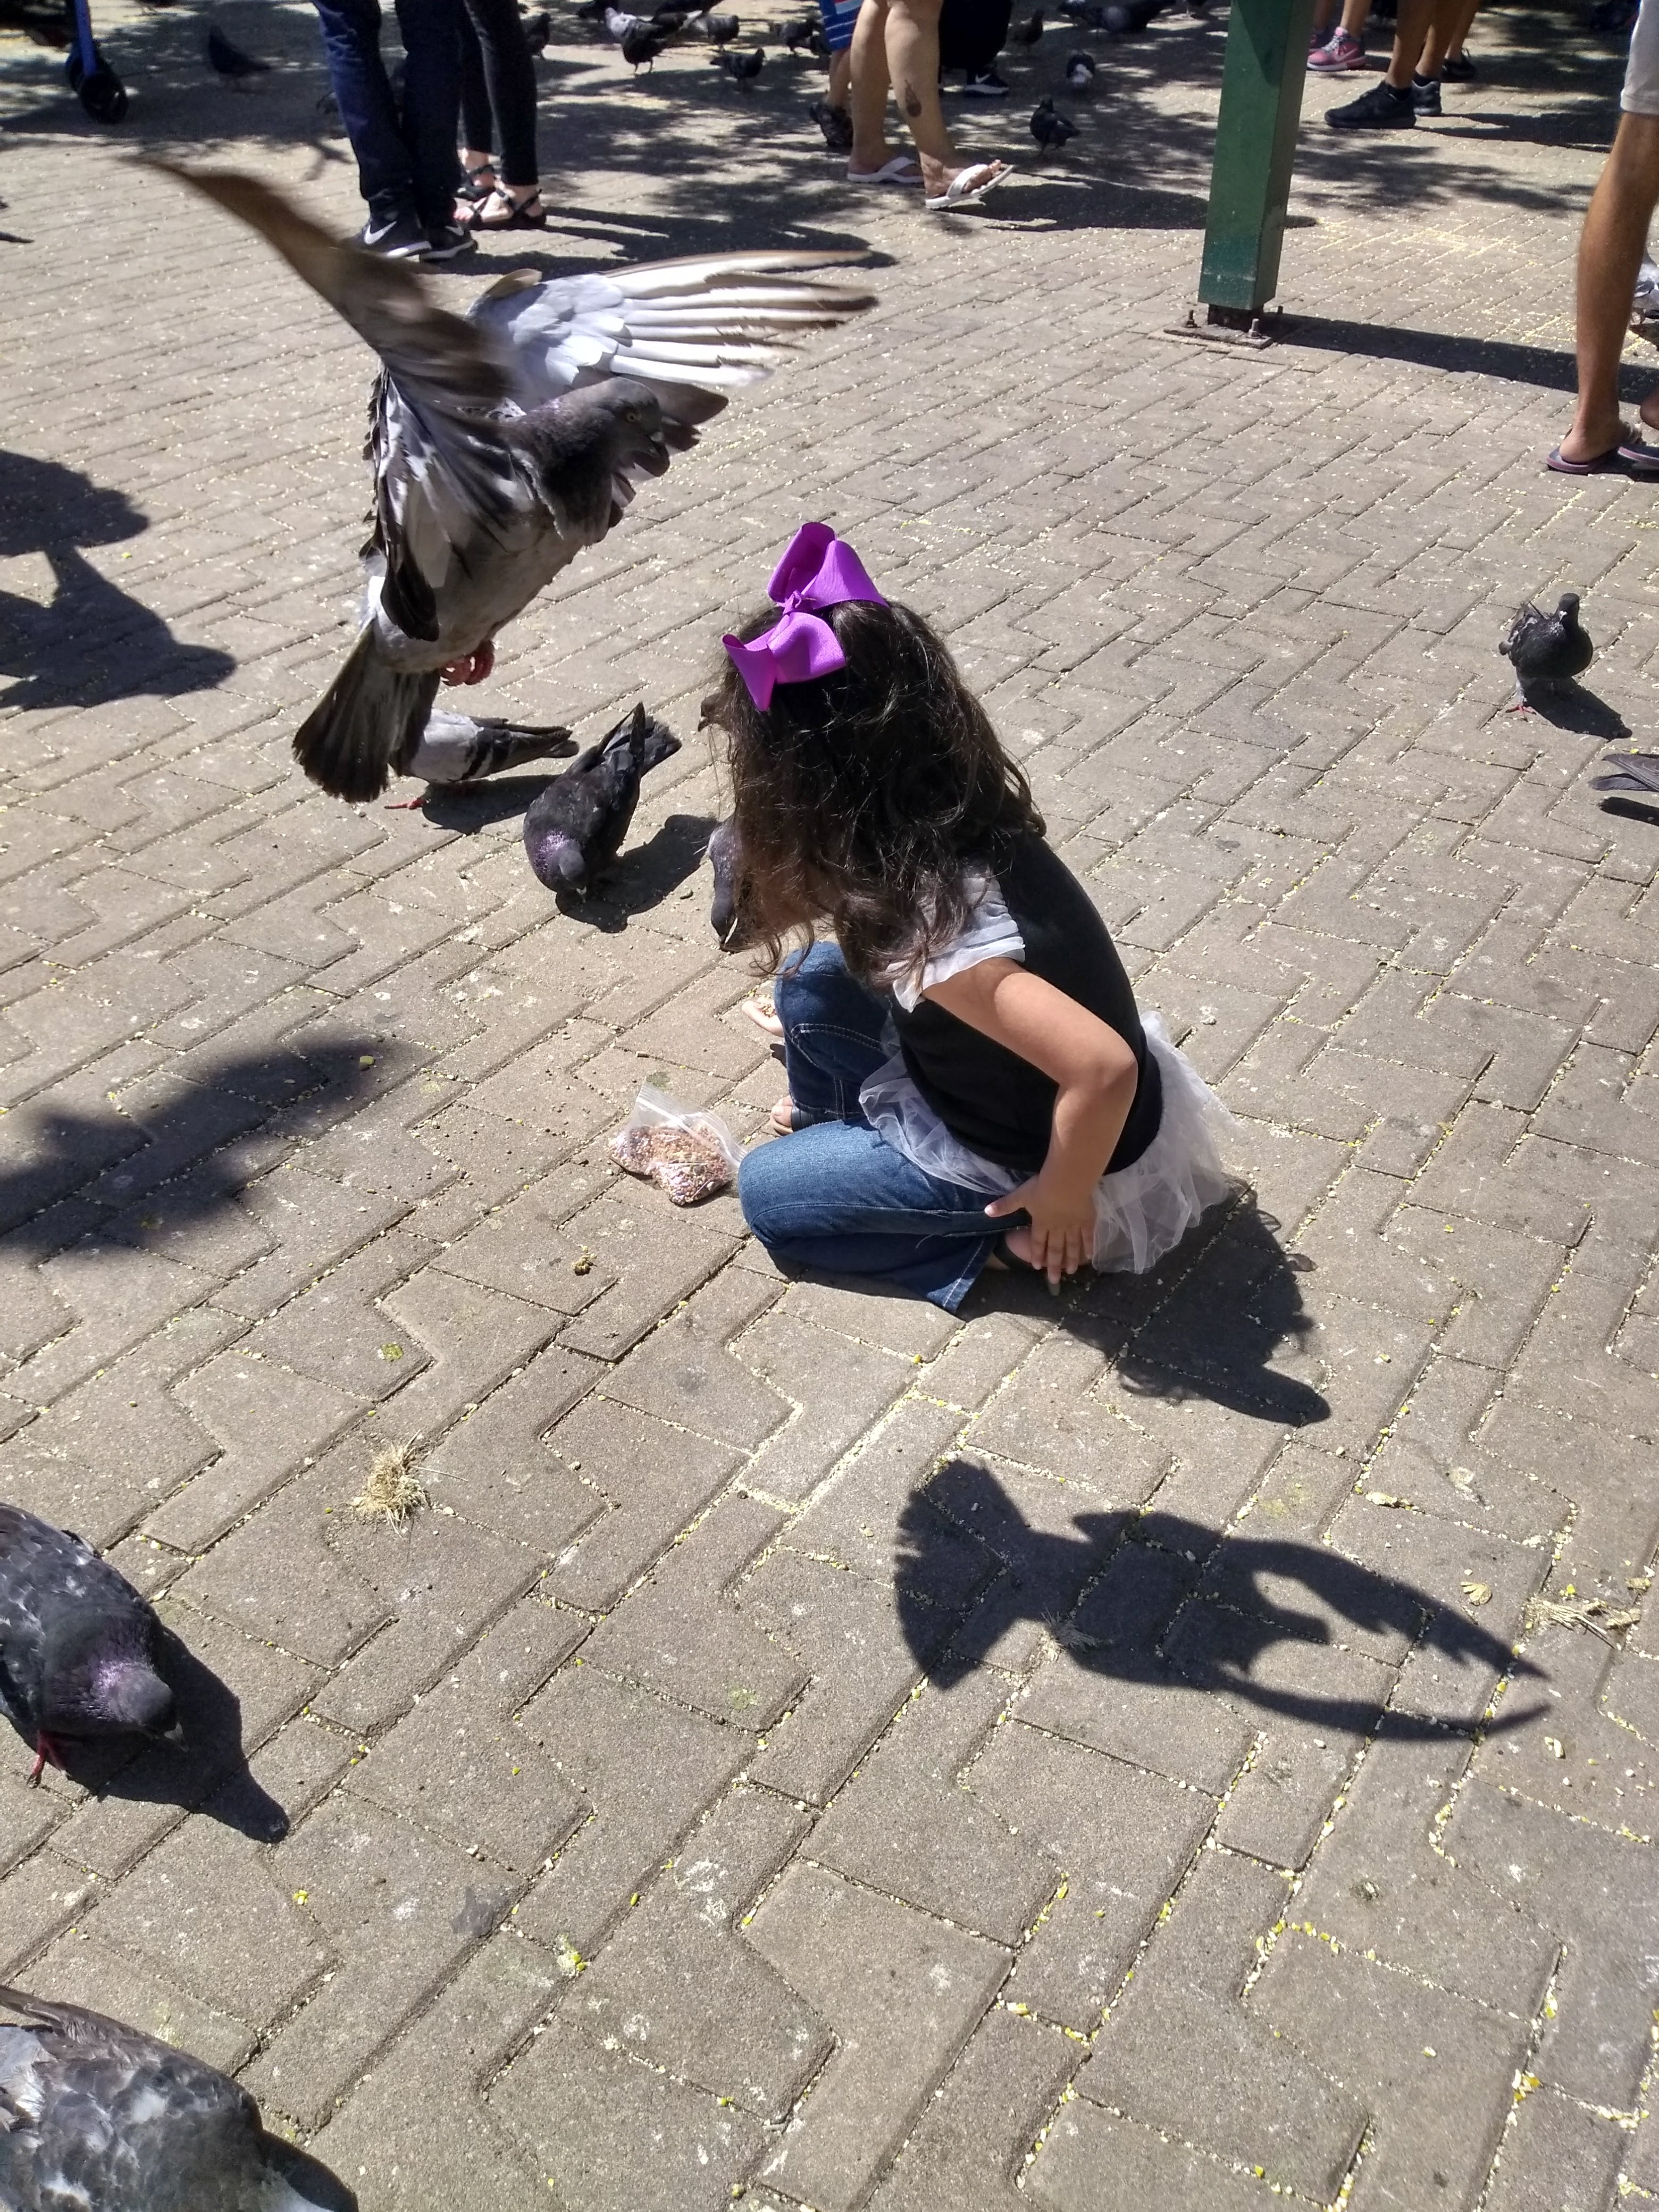
nature, vertebrate, leg, recreation, girl, child, play, fun, asphalt, pigeons and doves, vacation, shoe, bird, flooring, sidewalk